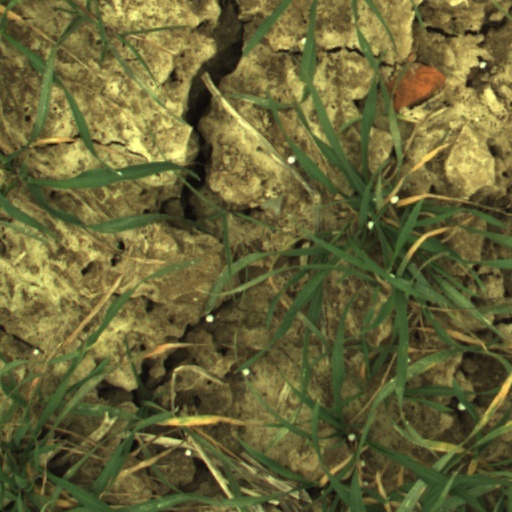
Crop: wheat